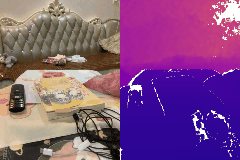
Label: book